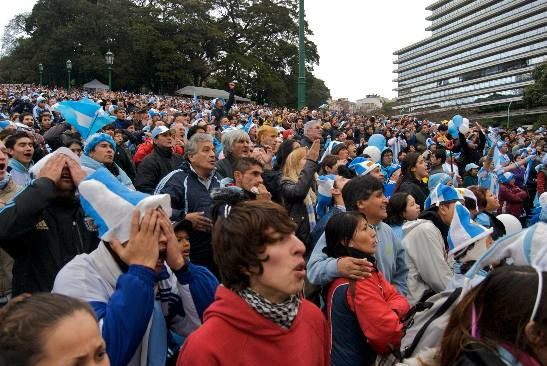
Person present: Yes